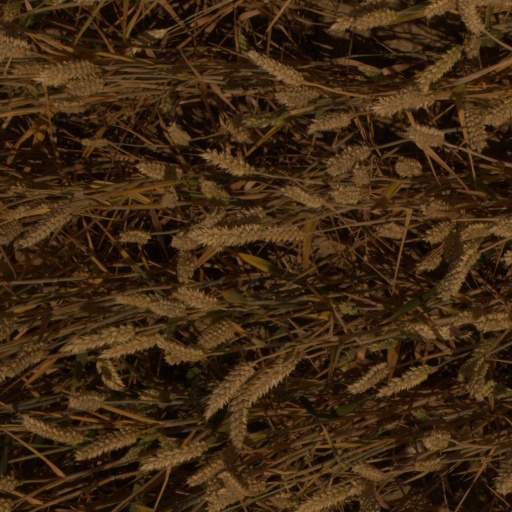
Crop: wheat